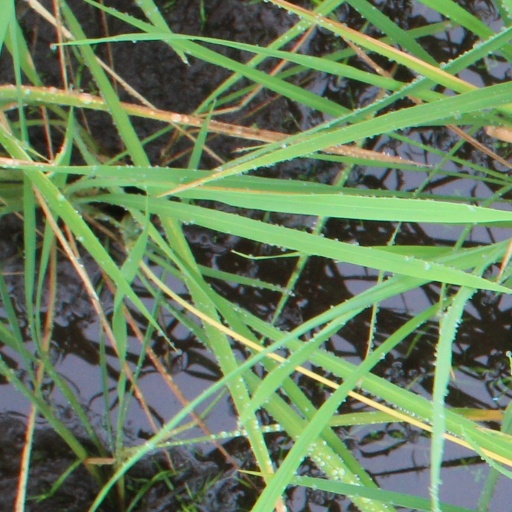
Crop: rice